Steve Jobs (clothing company)

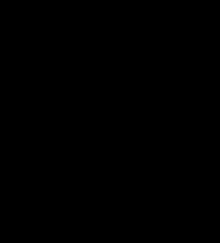
Company logo

Steve Jobs is an Italian clothing company based in Naples, Italy and founded in 2012. It was created by Vincenzo Barbato and Giacomo Barbato, who discovered the name was never trademarked by Apple. The company plans on releasing electronics in the future.